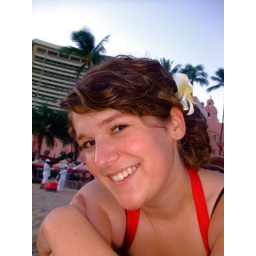
This pink building makes me feel like I'm in Mexico.